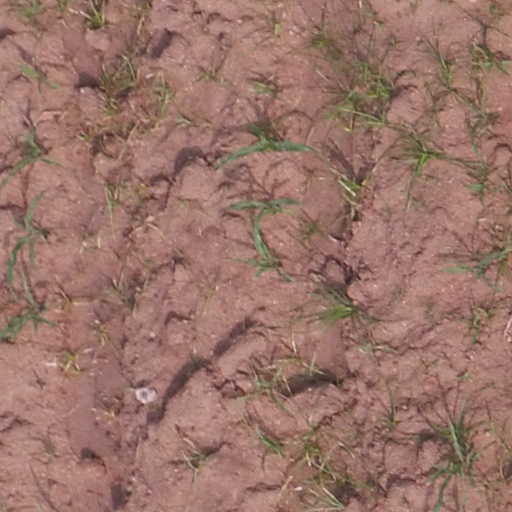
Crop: maize; corn